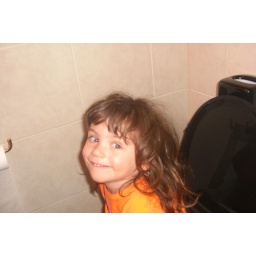
7/24/08- Rayna sits on the potty in the bathroom at Meema's and Poppy's house